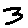
Label: 3